Oregon State University

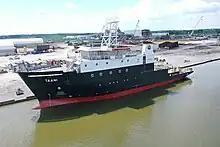
The R/V Taani. One of Oregon State University's three new research vessels (launched in 2023).

The College of Agriculture operates the Food Innovation Center (FIC) at its facility in Portland's Naito Parkway. The center is dedicated to helping Oregon's food manufacturers turn culinary innovations into commercially successful products. Researchers at the center offer services in product development, food safety, packaging design, marketing, and business plan development. The center operates as a collaboration between the College of Agricultural Sciences and the Oregon Department of Agriculture.